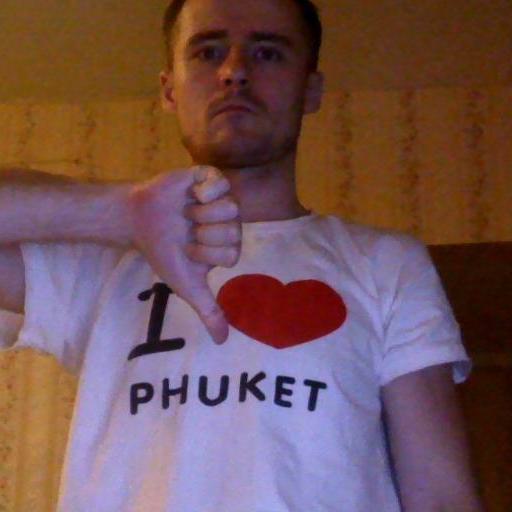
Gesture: dislike